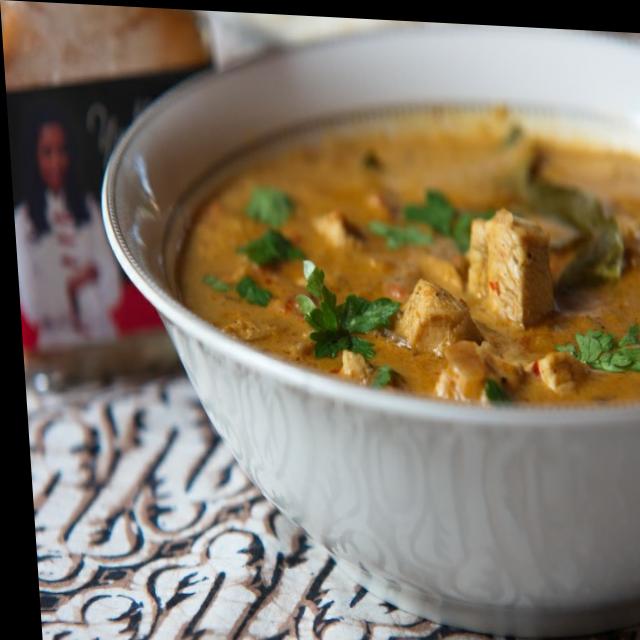
Dish: shahi_paneer